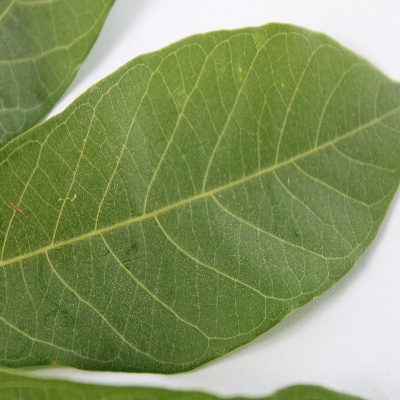
Crop: Cassava
Condition: healthy